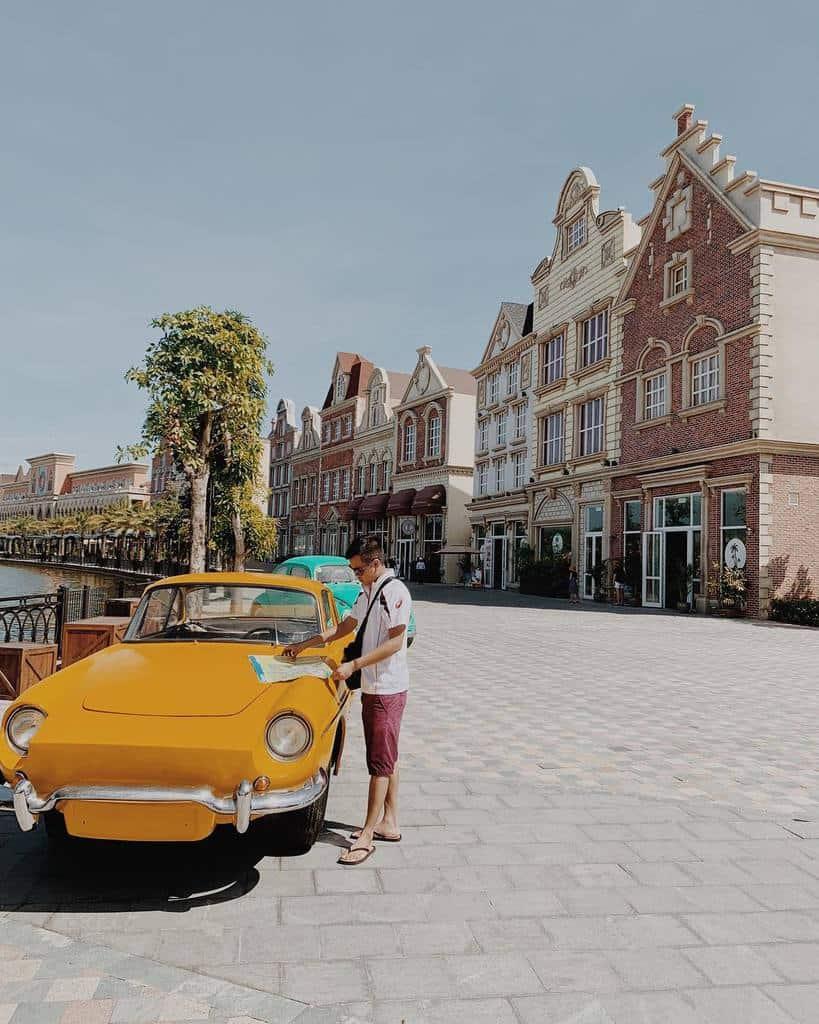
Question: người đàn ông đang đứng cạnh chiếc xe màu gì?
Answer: chiếc xe màu vàng